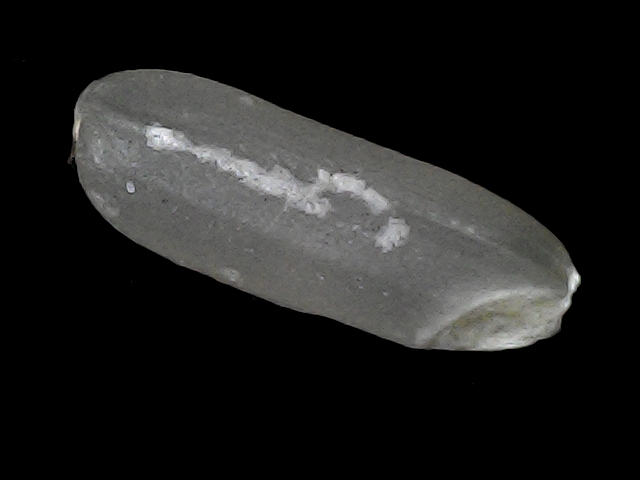
Rice variety: BD30